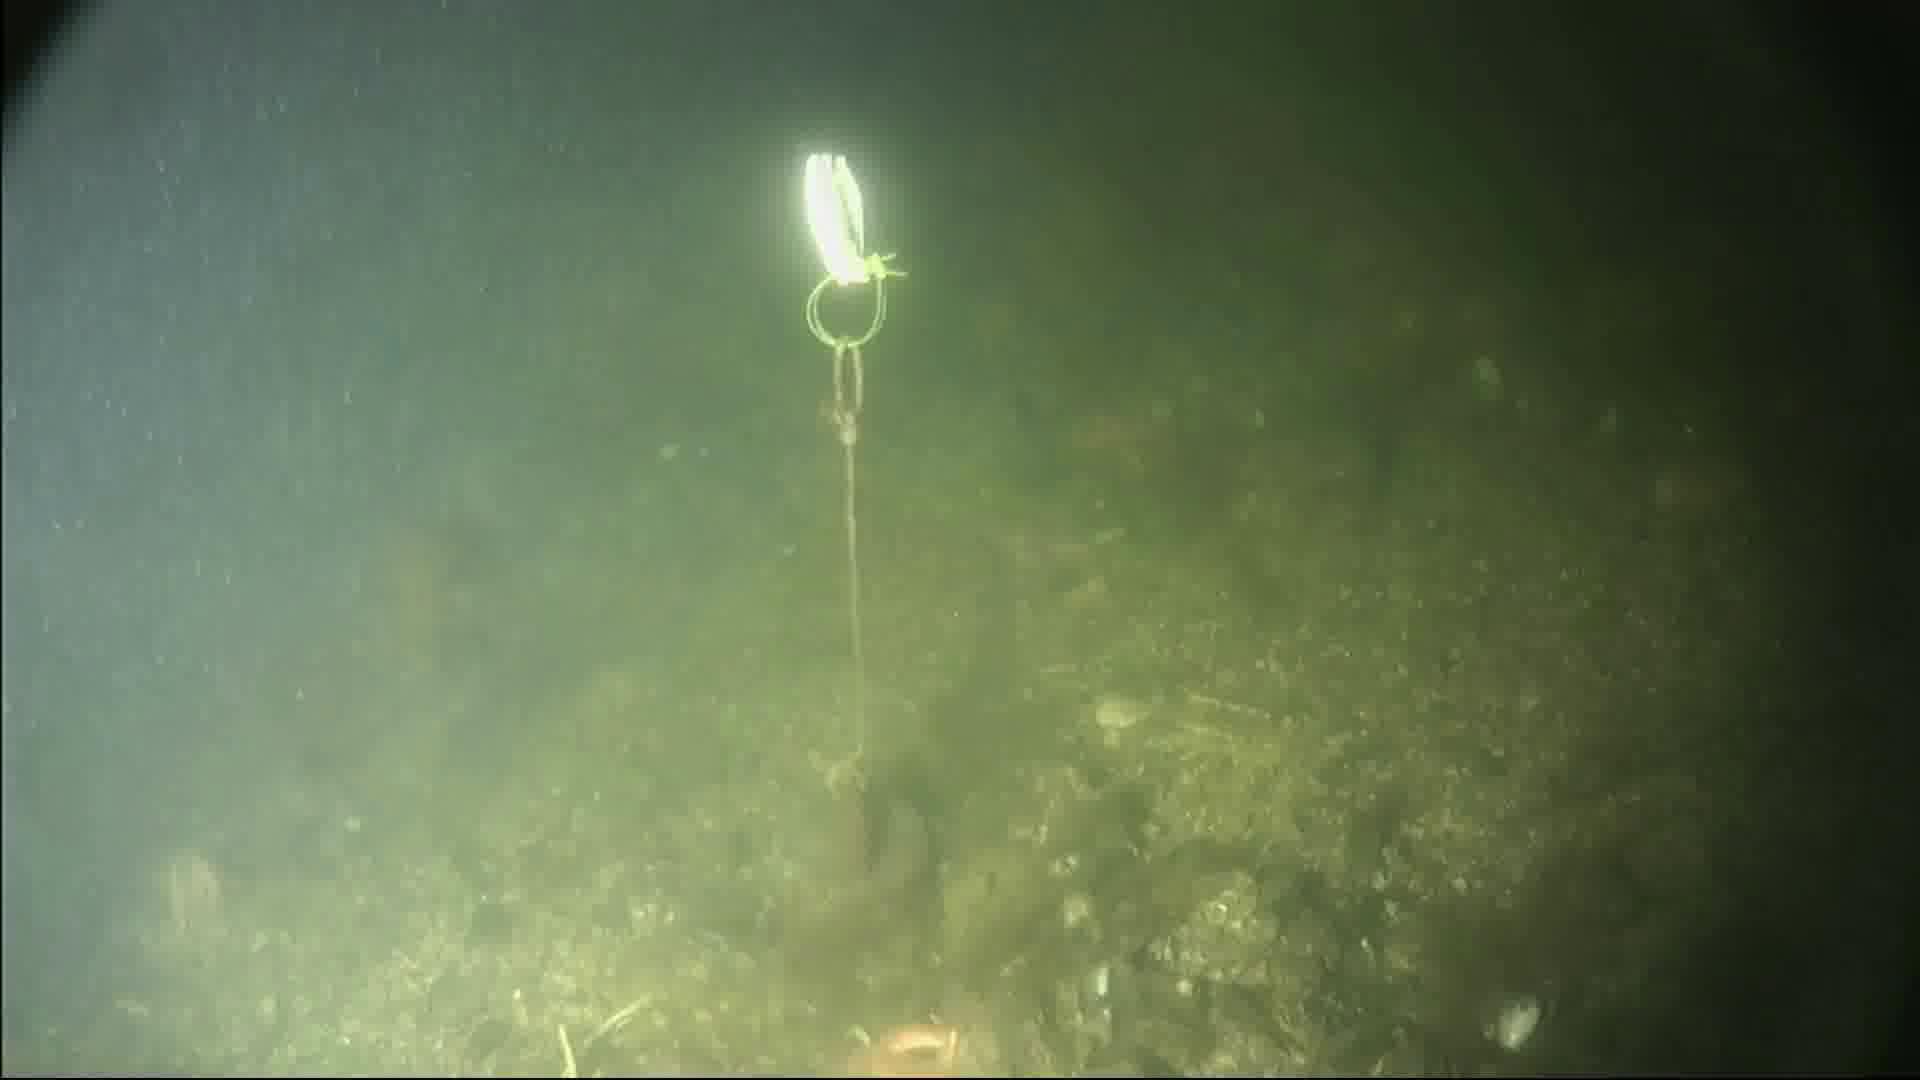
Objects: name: starfish